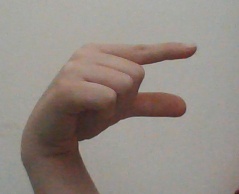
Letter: dal